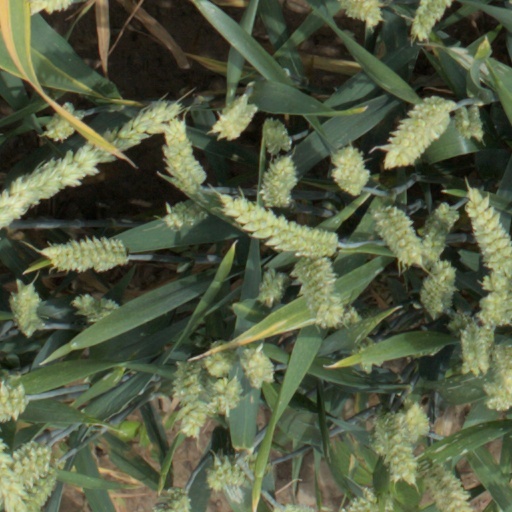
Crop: wheat